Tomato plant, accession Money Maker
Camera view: bottom (45 deg); turntable rotation: 30 degrees
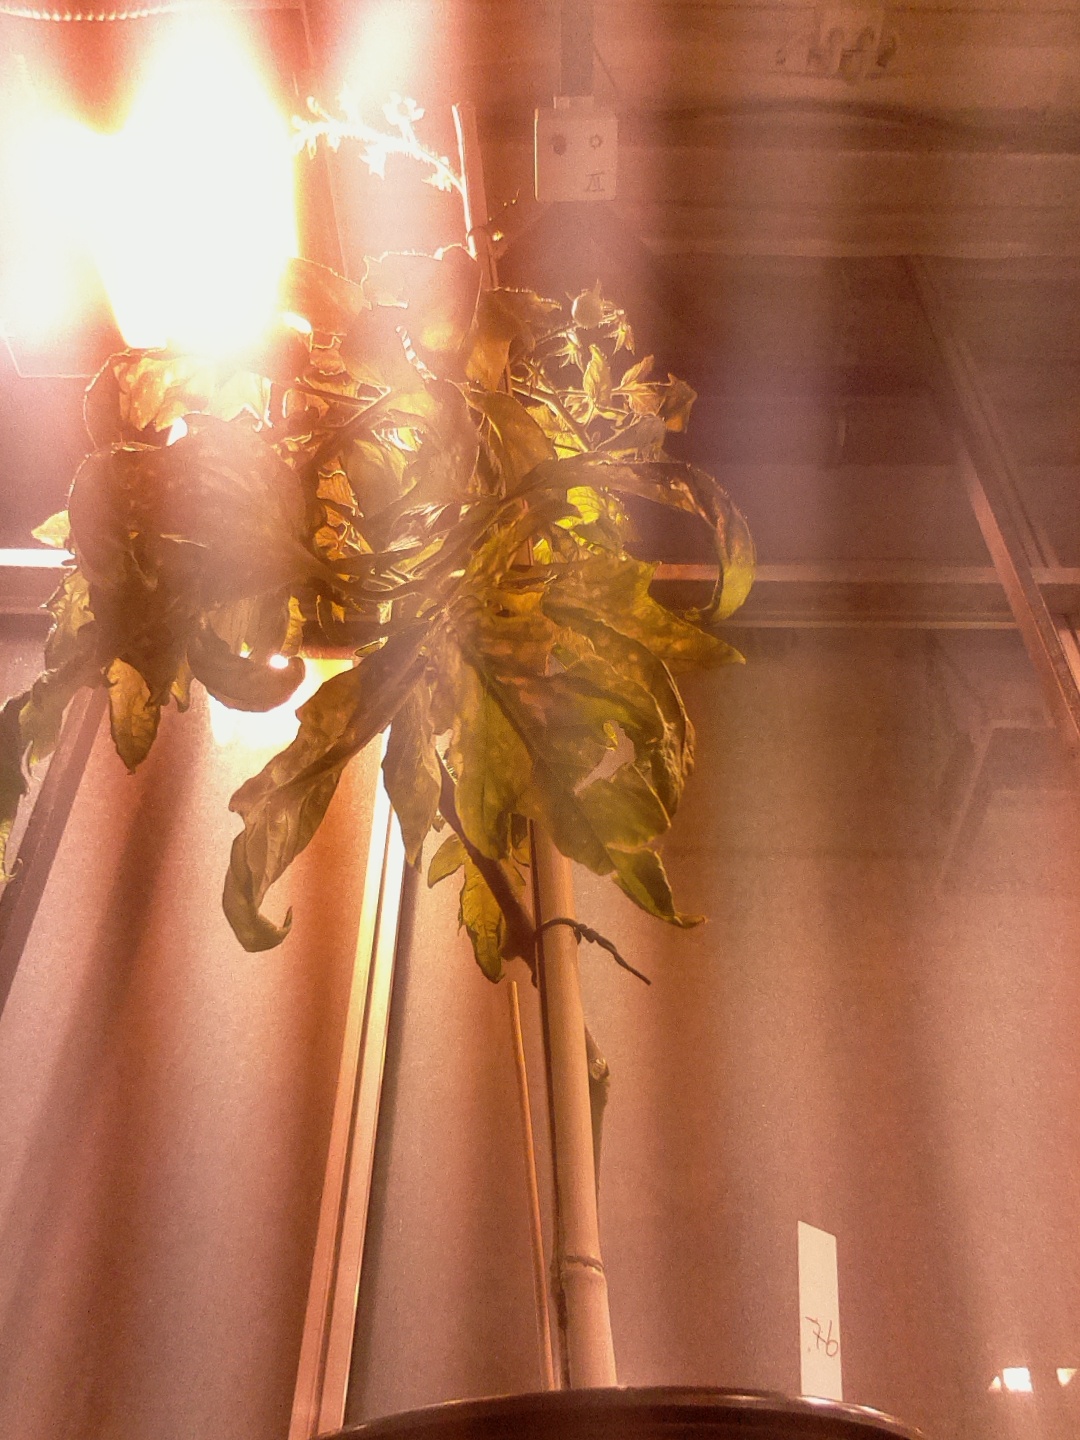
BBCH growth stage 74: 40%-50% of final fruit size